Plantation Enterprise in Colonial South Carolina

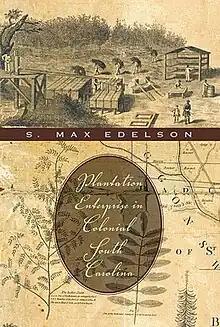
Book cover

Plantation Enterprise in Colonial South Carolina is a book written by S. Max Edelson and published by Harvard University Press in 2006. The work is about plantations, slavery, and economics in colonial South Carolina.